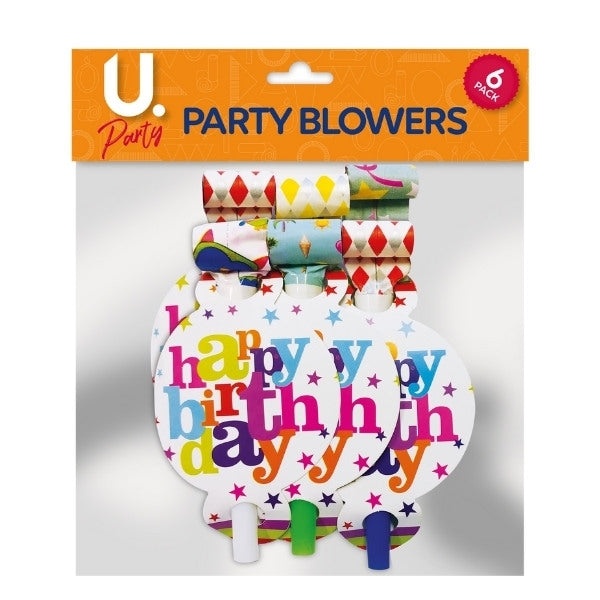
Celebrate with Joy Happy Birthday Whistle Blowers Pack of 6
Make birthdays extra special with our Happy Birthday Whistle Blowers Pack of 6. Each pack includes 6 vibrant and fun whistles that will add joy to any celebration. Measuring at 18 x 20 x 2cm and weighing 0.025kg, these colorful whistles are perfect party favors for both kids and adults. Please note that colors and designs may vary, ensuring a delightful surprise with every pack.
Brand: LandOfEssentials
Category: Arts & Entertainment > Party & Celebration > Party Supplies > Noisemakers & Party Blowers > Whistles